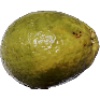
Label: Guava 1